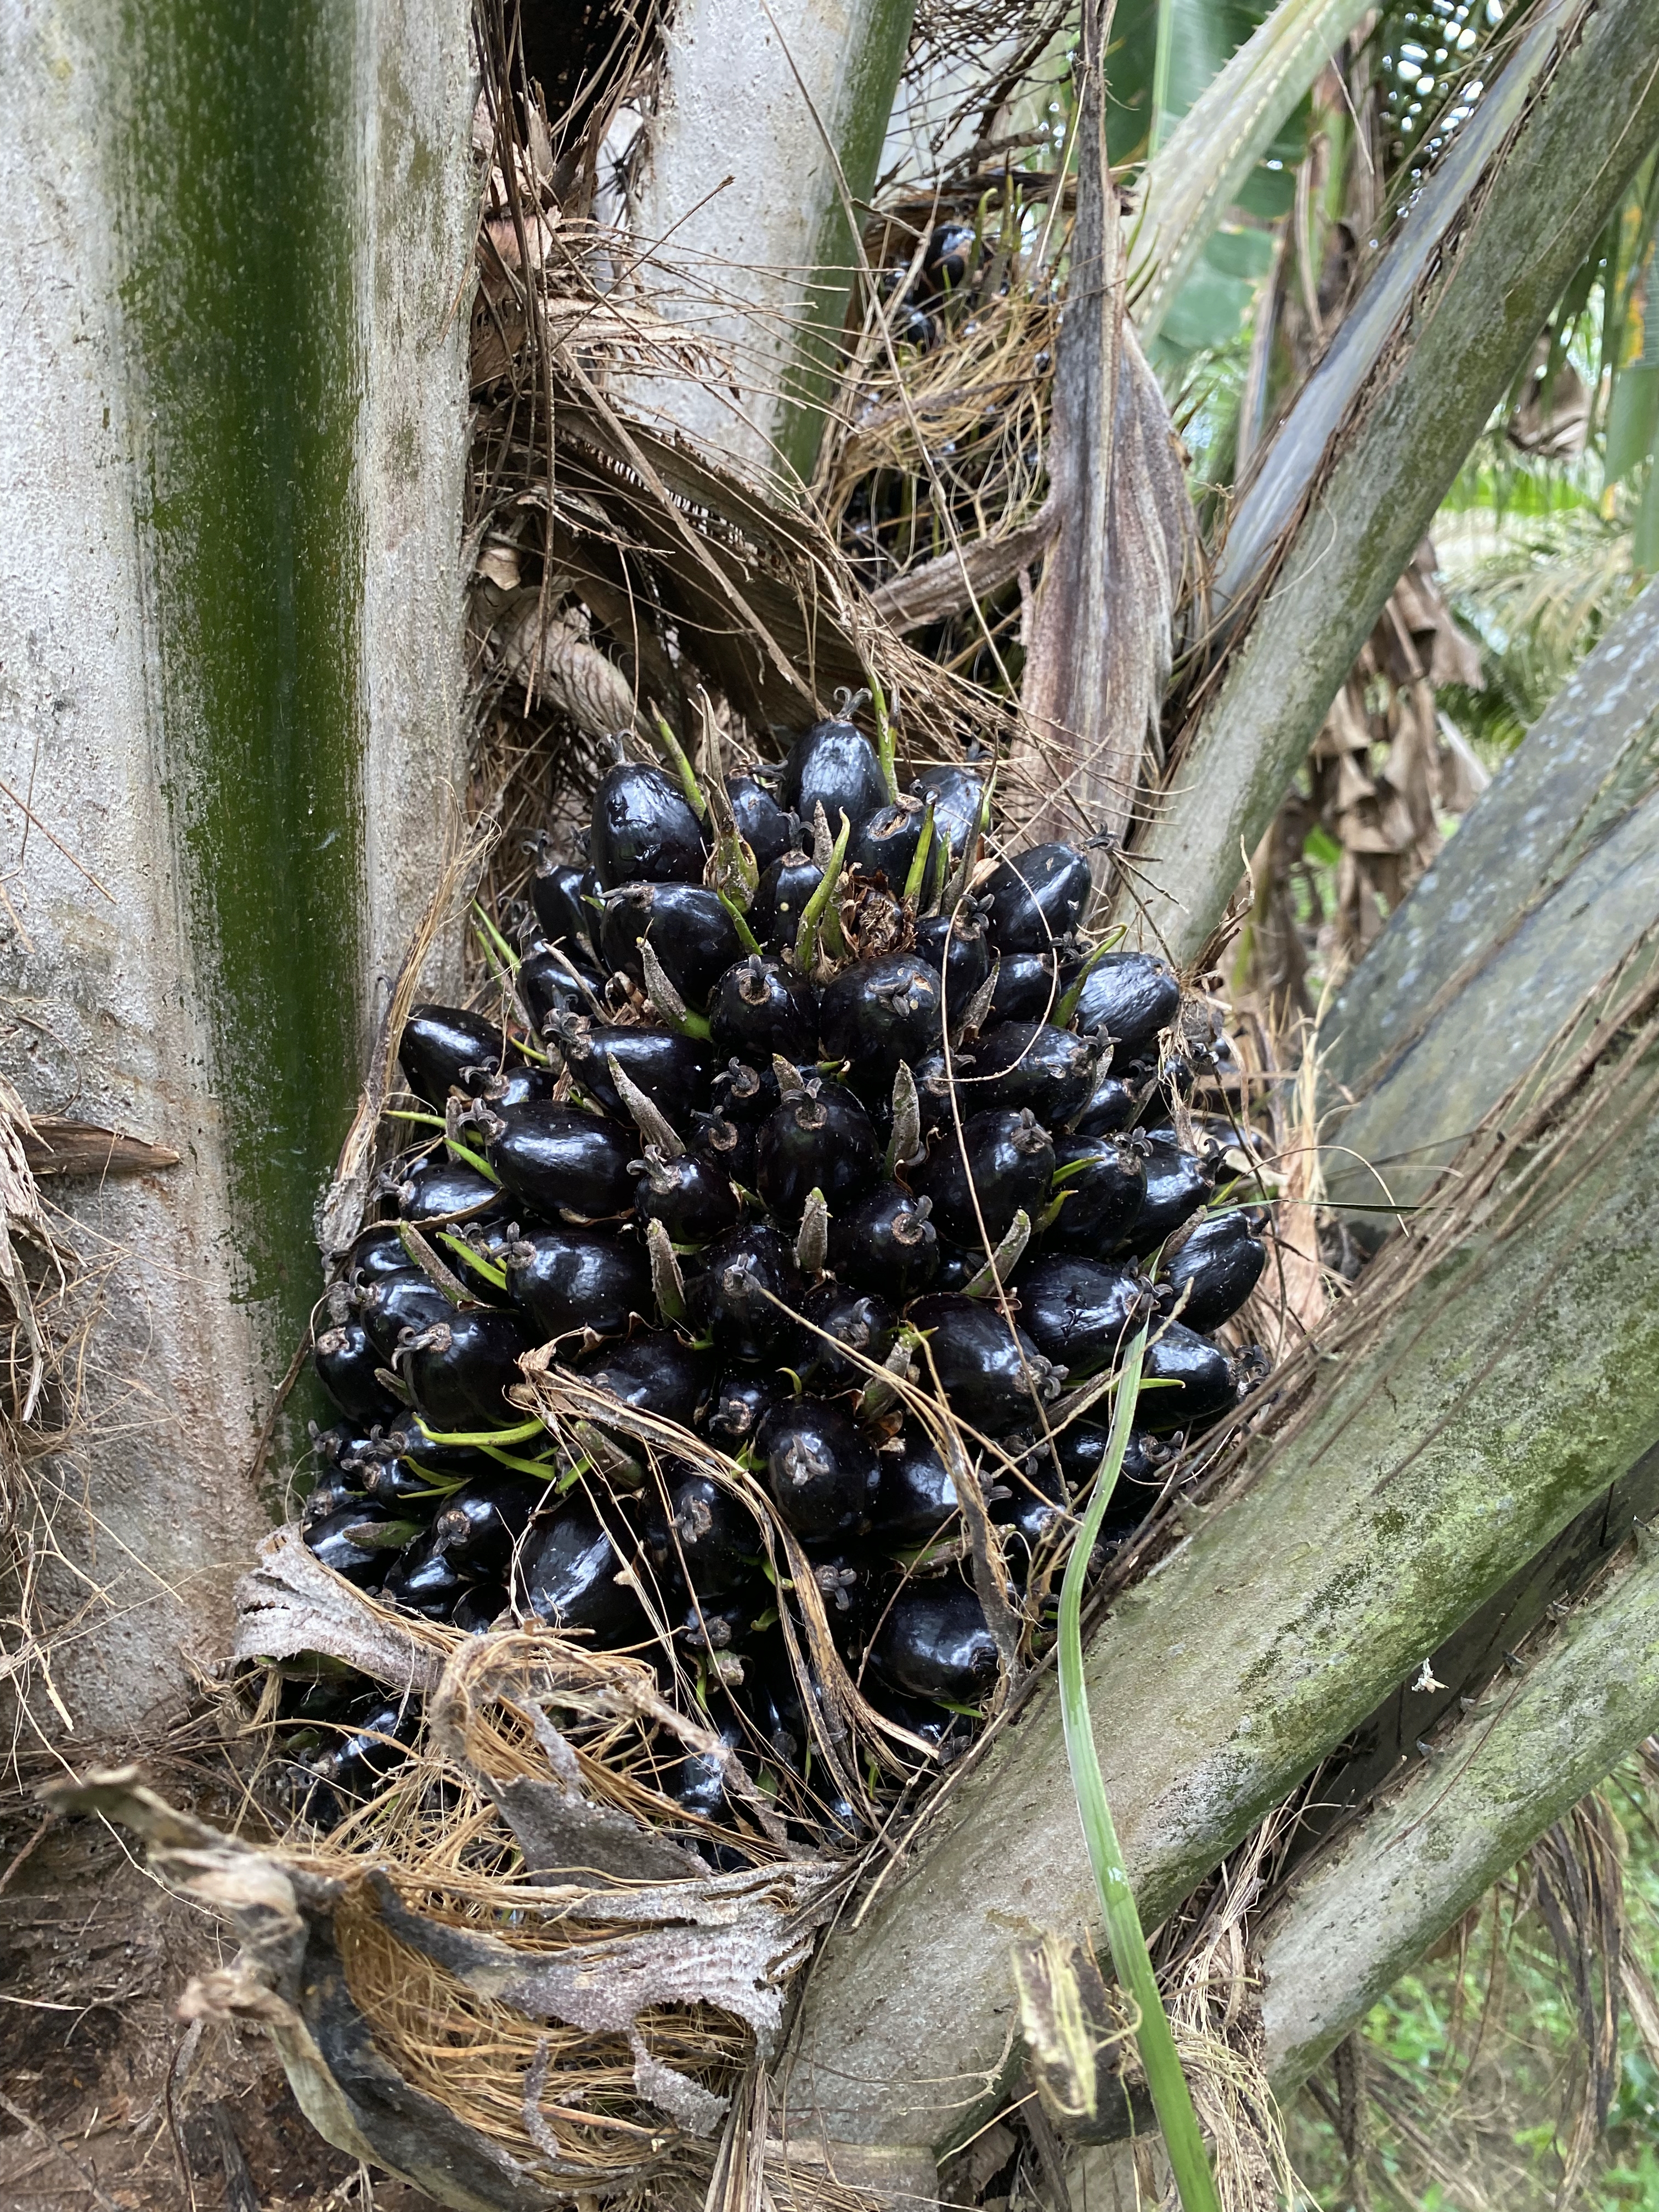
Ripeness: Unripe